Édouard de Reszke

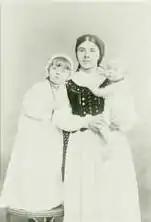
Sepia photographic print of two of Edouard de Reszke's daughters with their nurse, Lady de Grey Photographic Collection, Royal Opera House Collection

Reszke married Helene Schütze in 1885. Her brother Willie was secretary to the Reszke brothers. Her sister Félia Litvinne, born Françoise-Jeanne Schütz, sang with the men. With Helene, they had four daughters, one of whom was Minia (Emilie). She was close with both her father and her uncle Jean. When her father was to return home, she waited for him with his favorite dog. Minia considered her father to be the "most good" man she had known and was considered so by many others. Emma Eames said, "He was like a great big St. Bernard. You always wanted to pat him."